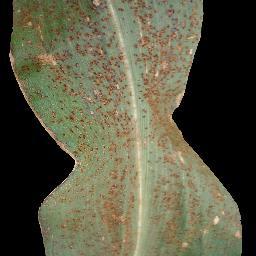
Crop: corn
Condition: (maize)_common_rust